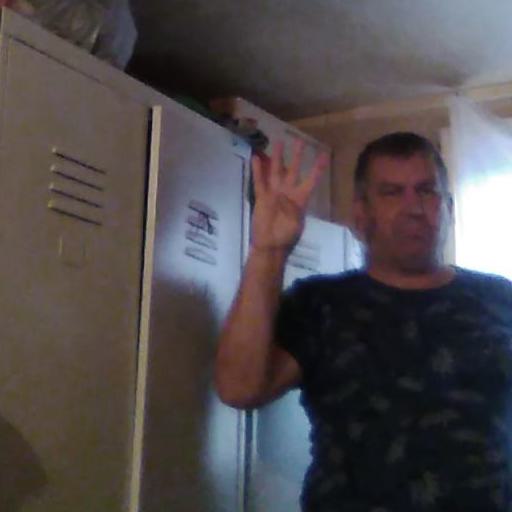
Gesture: four